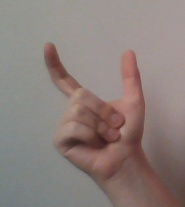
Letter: nun